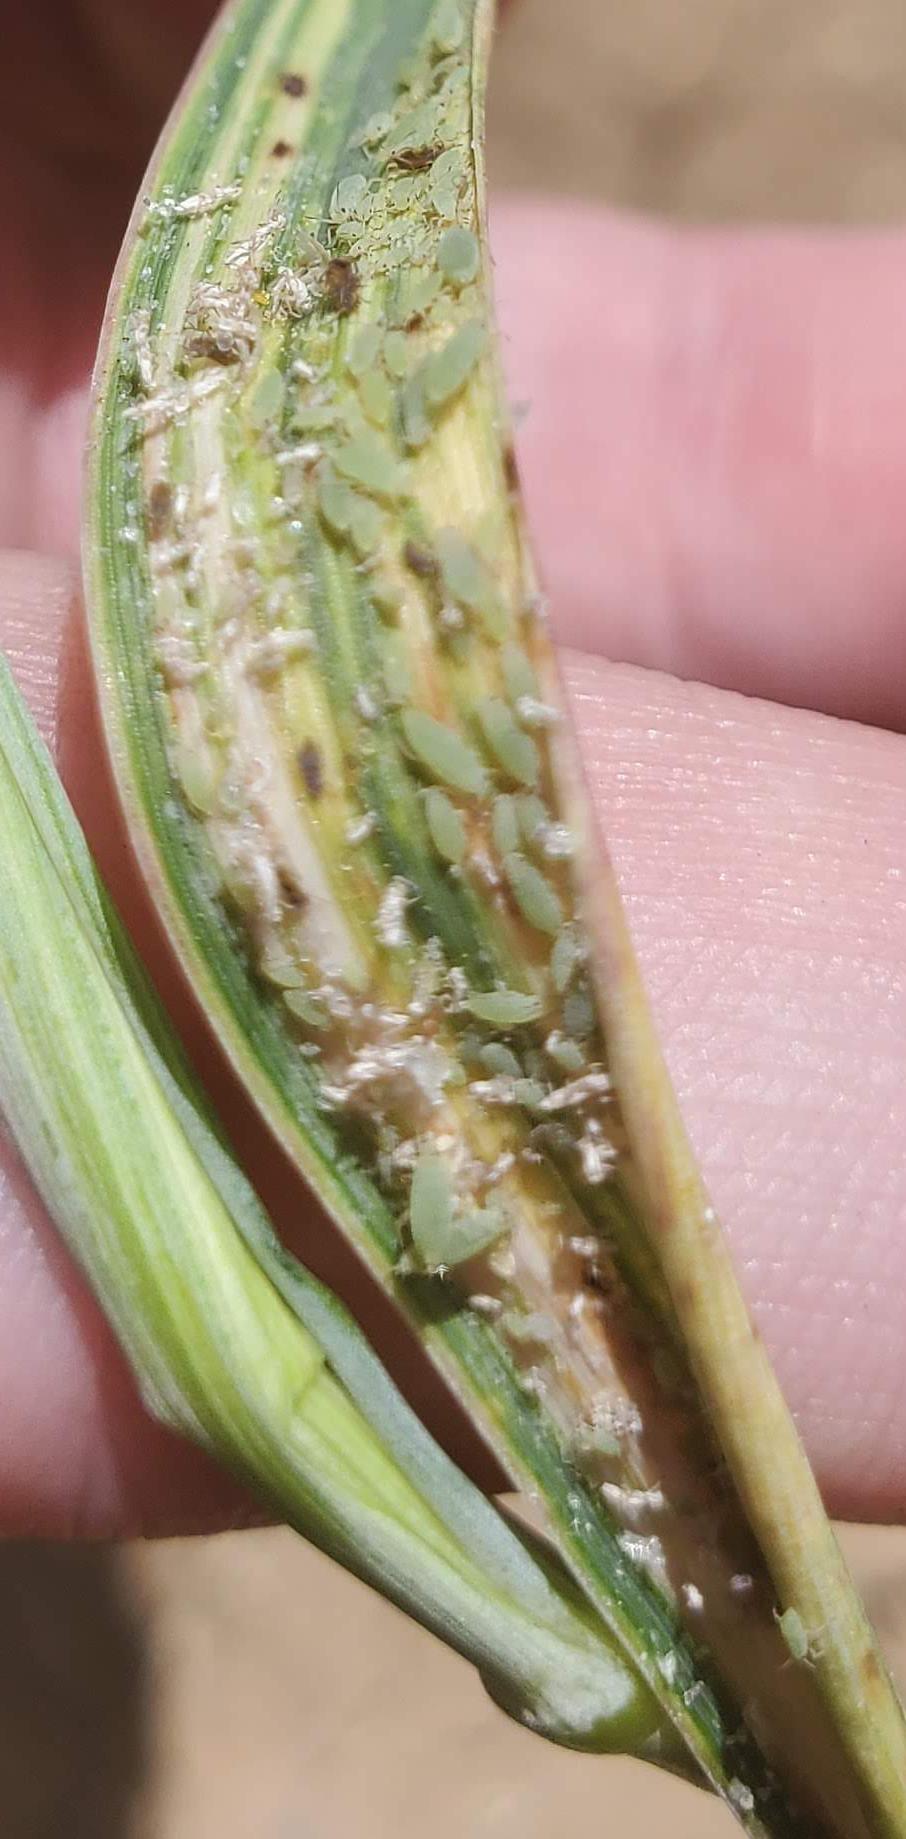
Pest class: russian_wheat_aphid